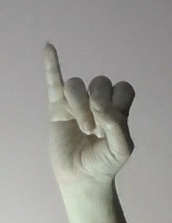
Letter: meem